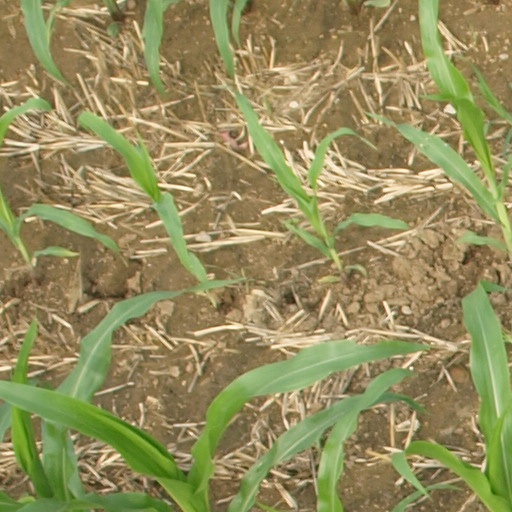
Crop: maize; corn